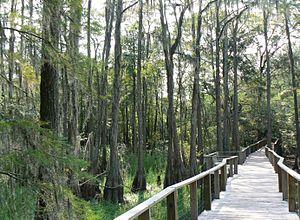
Une zone humide, dénomination dérivant du terme anglais wetland, est une région où le principal facteur d'influence du biotope et de sa biocénose est l'eau. On distingue généralement les zones humides côtières et marines différenciées par la proximité de la mer plus que par la salinité. Elles jouent un rôle majeur en ce qui concerne le cycle de l'eau et le cycle du carbone. La flore des zones humides d'eau douce est dite hélophyte.